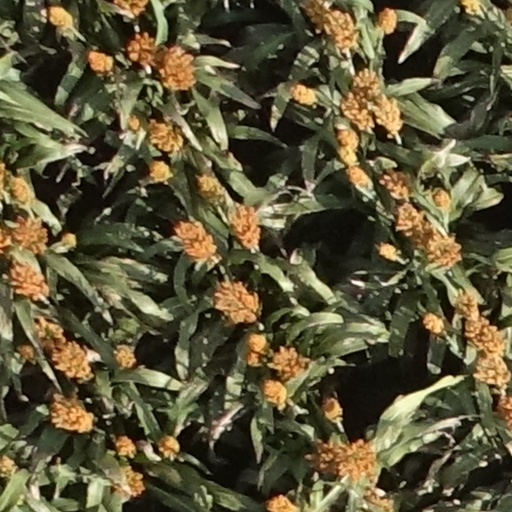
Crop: sorghum